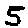
Label: 5